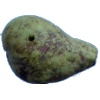
Label: pear_stone